The A-List: Dallas

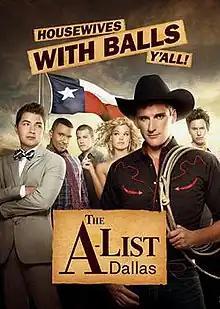
Promotional image of the cast

The A-List: Dallas is an American reality television series that aired on Logo in 2011. The series, the second entry in Logo's "The A-List" franchise after "", follows the lives of several gay men and one woman as they traverse the gay scene of Dallas, Texas. The series premiered on October 10, 2011, airing through December 19, 2011. In June 2012, Logo announced the series was canceled along with "The A-List: New York".